Kim Shattuck

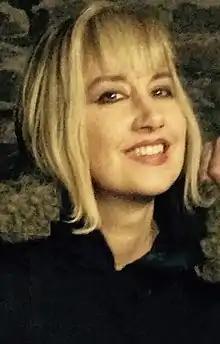
Shattuck in 2014

Kimberly Dianne Shattuck (July 17, 1963 – October 2, 2019) was an American singer, musician, and songwriter. She was the lead vocalist, guitarist, and primary songwriter of the American punk rock band the Muffs, which formed in 1991. From 1985 to 1990, Shattuck was a member of the Pandoras. In 2001, she was a singer, guitarist and songwriter for the Beards, a side project composed of Shattuck, Lisa Marr, and Sherri Solinger. In 2013, she was the bass player for Pixies.